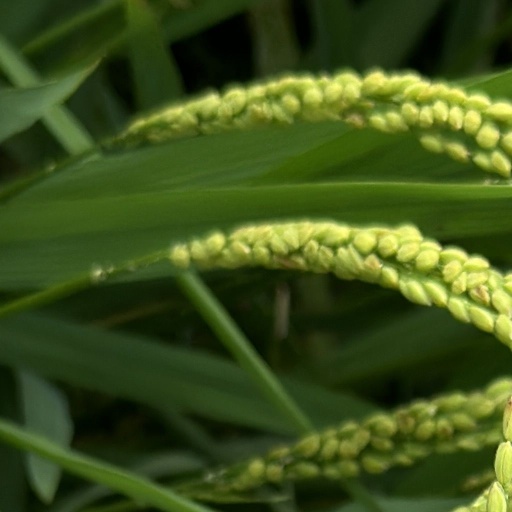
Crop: rice